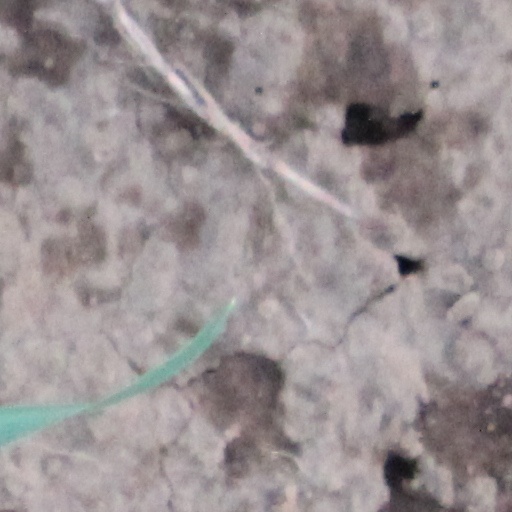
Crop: wheat